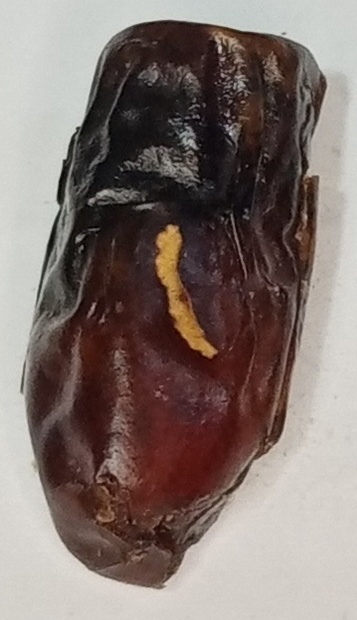
Variety: gajar
Size: small
Grade: grade-1